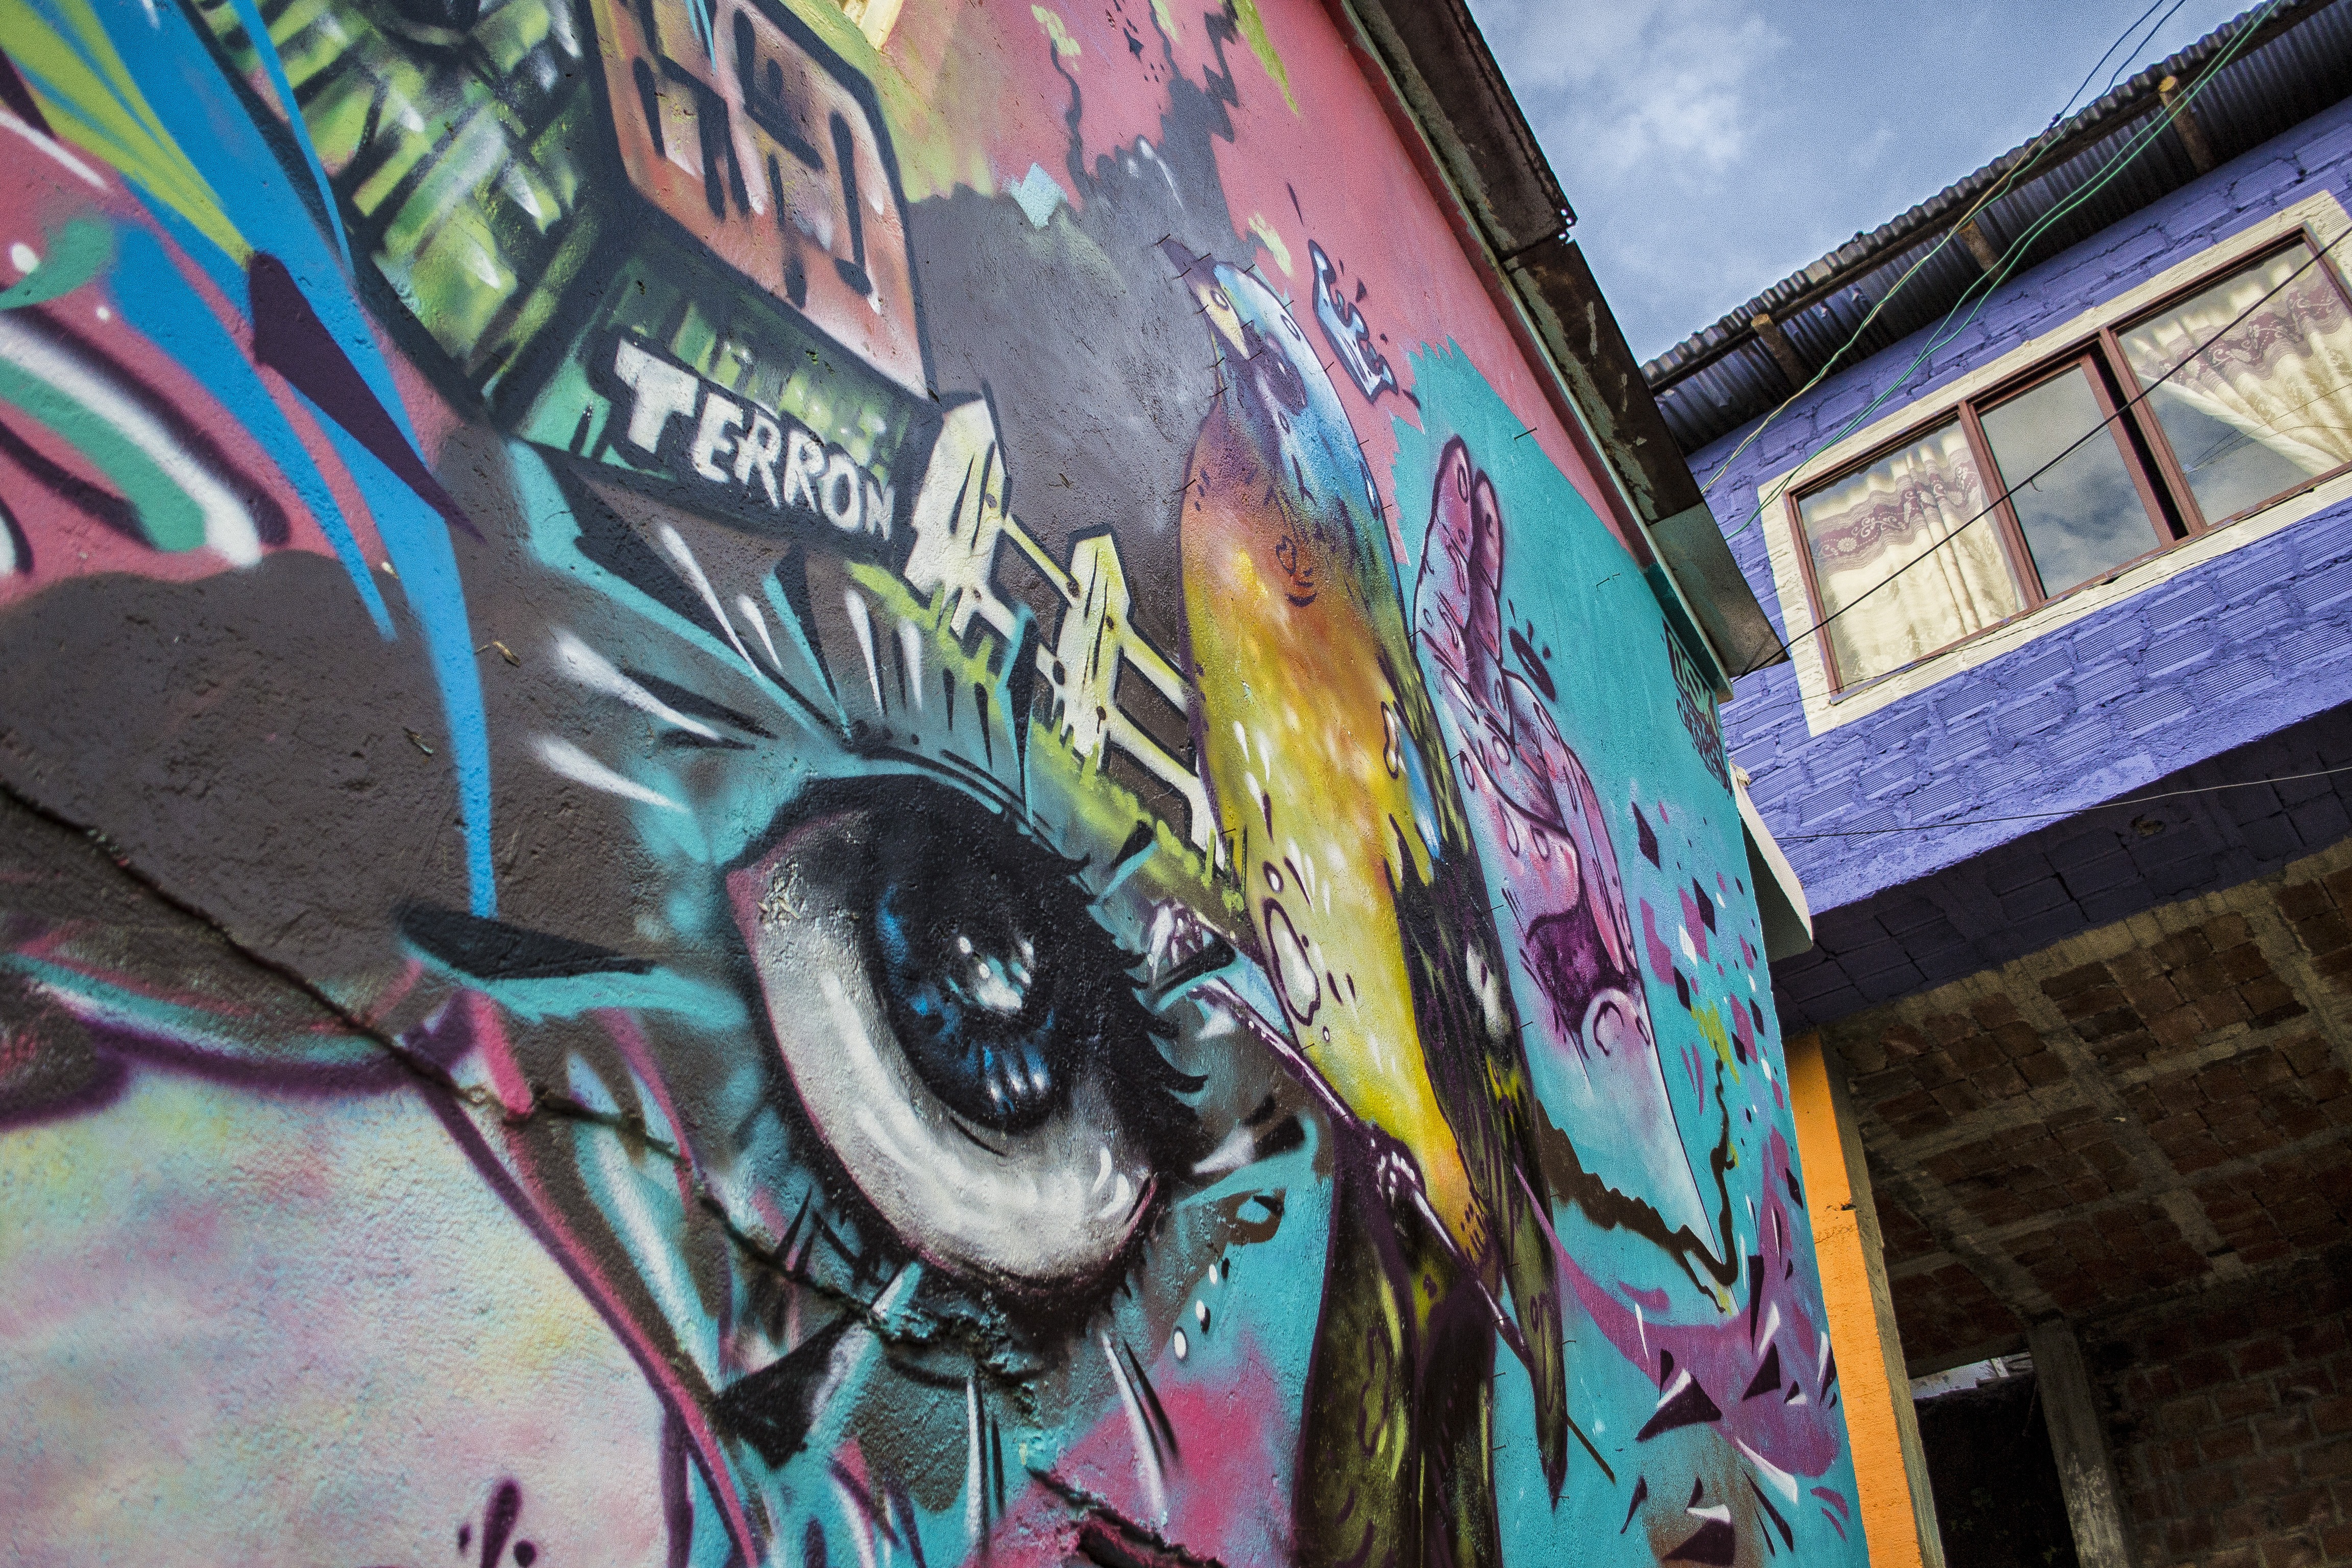
house, color, graffiti, street art, art, mural, urban area